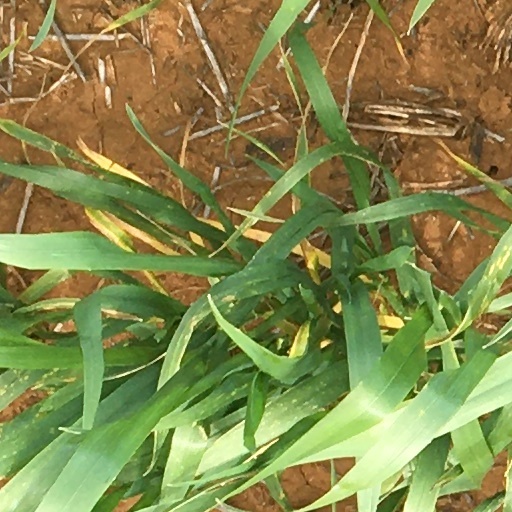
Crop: wheat